Putney Lower Common

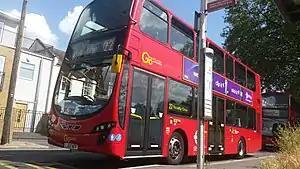
22 bus terminus

The Spencer pub is on the south side of the Lower Richmond road, and often expands its seating area onto the common in the summer, under licence with WPCC. All Saints is a Grade II* listed church on the south east corner of the common, it has a churchyard and features windows designed by William Morris.